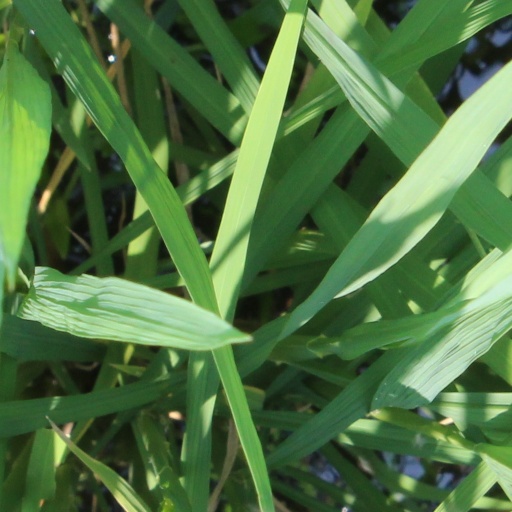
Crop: rice